Kokkola

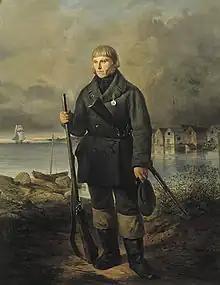
Matts Kankkonen defended Kokkola during the skirmish of Halkokari.

An interesting historical affair, known as the Skirmish of Halkokari, occurred at the town on 7 June 1854 during the Åland War, part of the Crimean War. Royal Marines from HMS Vulture and HMS Odin tried to come ashore to deal with public property in the town "in accordance with the usages of war". The marines were repelled by local defenders armed with hunting rifles supported by troops, artillery and possibly Russian advisors and military. One of the 9 smaller British craft (a gunboat) fell into the hands of the defenders. As such, this boat was the only Royal Navy vessel still in foreign possession in 1914. The boat is still today a museum-object and can be seen in Kokkola's English Park. The town council has refused to return the boat despite several requests by the United Kingdom, most recently by John Stuttard, the Lord Mayor of London. The British Treasury annually pays a small sum to the local church congregation for the maintenance of the graves of nine Royal Marines killed in action during the skirmish .